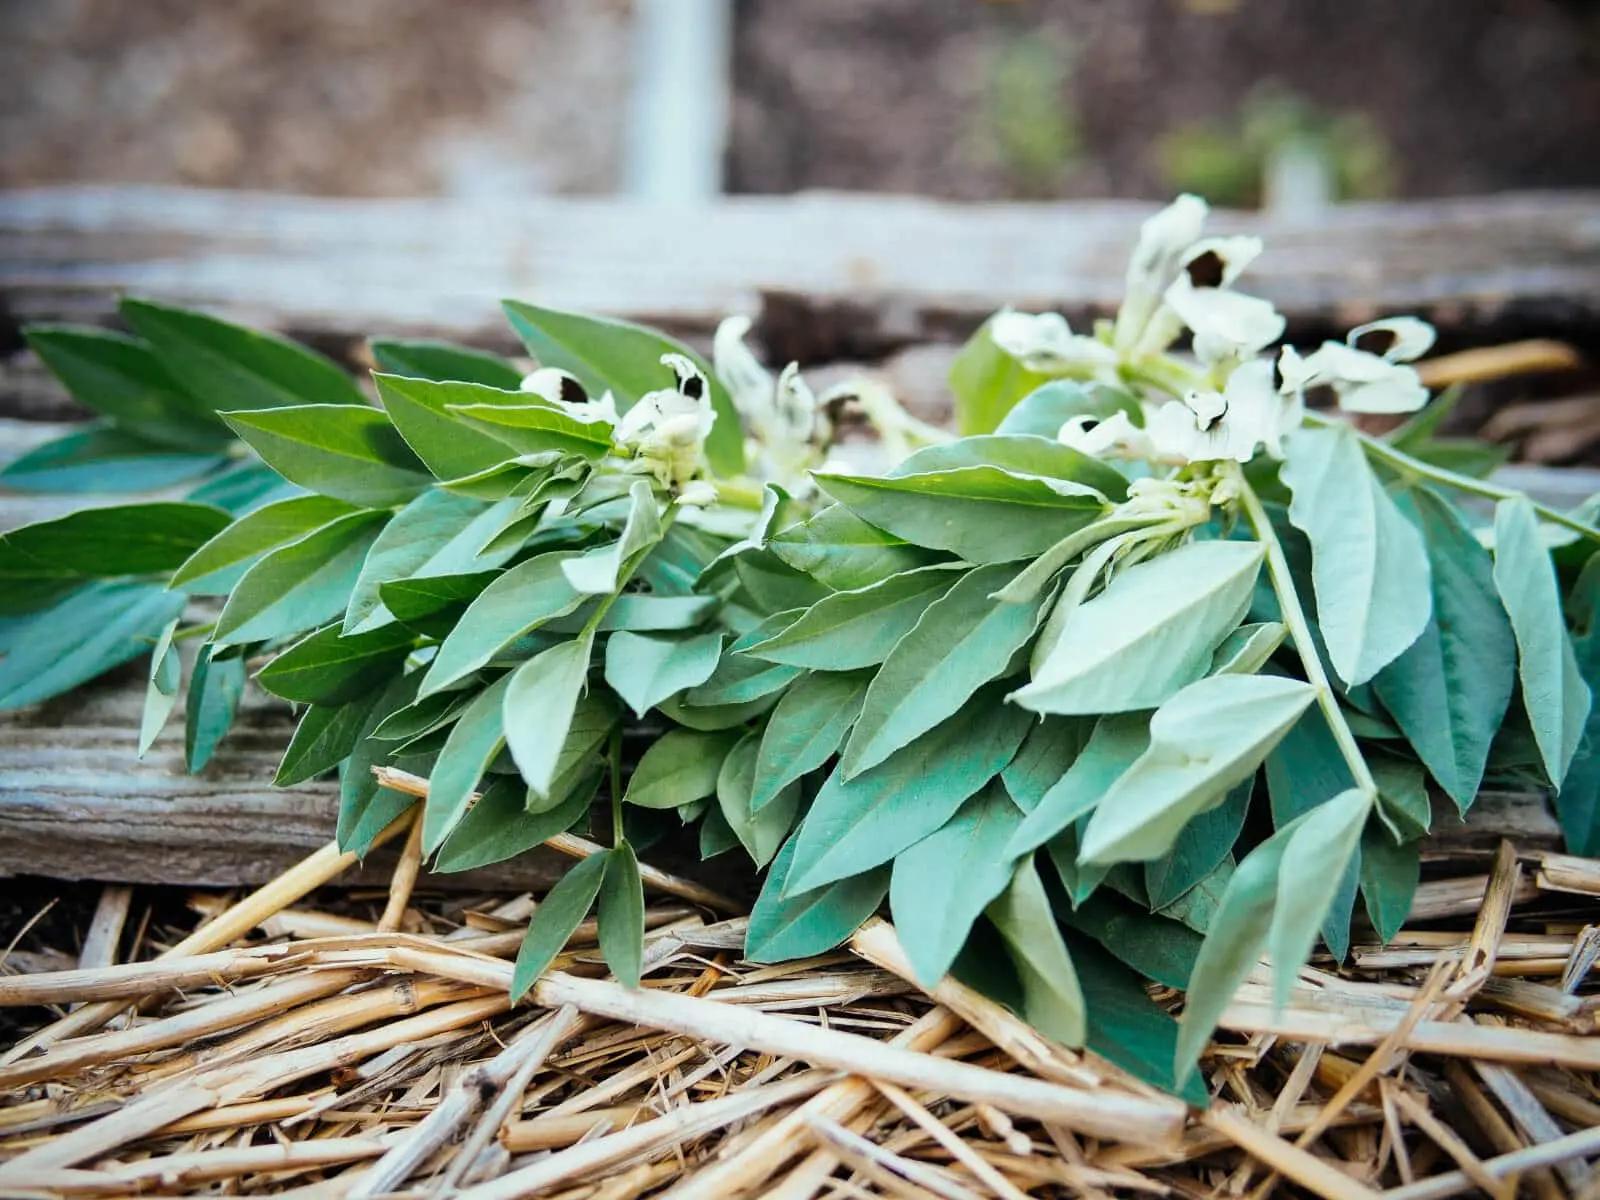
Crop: unknown
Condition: bean